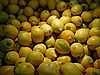
Label: Lemon